HMS Vanguard (1909)

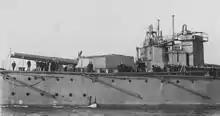
"Vanguard"s starboard aft side, showing her rear 12-inch gun turret and anti-torpedo net booms, around 1914

The "St Vincent" class was equipped with ten breech-loading (BL) Mk XI guns in five twin-gun turrets, three along the centreline and the remaining two as wing turrets. The centreline turrets were designated 'A', 'X' and 'Y', from front to rear, and the port and starboard wing turrets were 'P' and 'Q' respectively. The secondary, or anti-torpedo boat armament, comprised twenty BL Mk VII guns. Two of these guns were each installed on the roofs of the fore and aft centreline turrets and the wing turrets in unshielded mounts, and the other ten were positioned in the superstructure. All guns were in single mounts. The ships were also fitted with three 18-inch (450 mm) torpedo tubes, one on each broadside and the third in the stern.